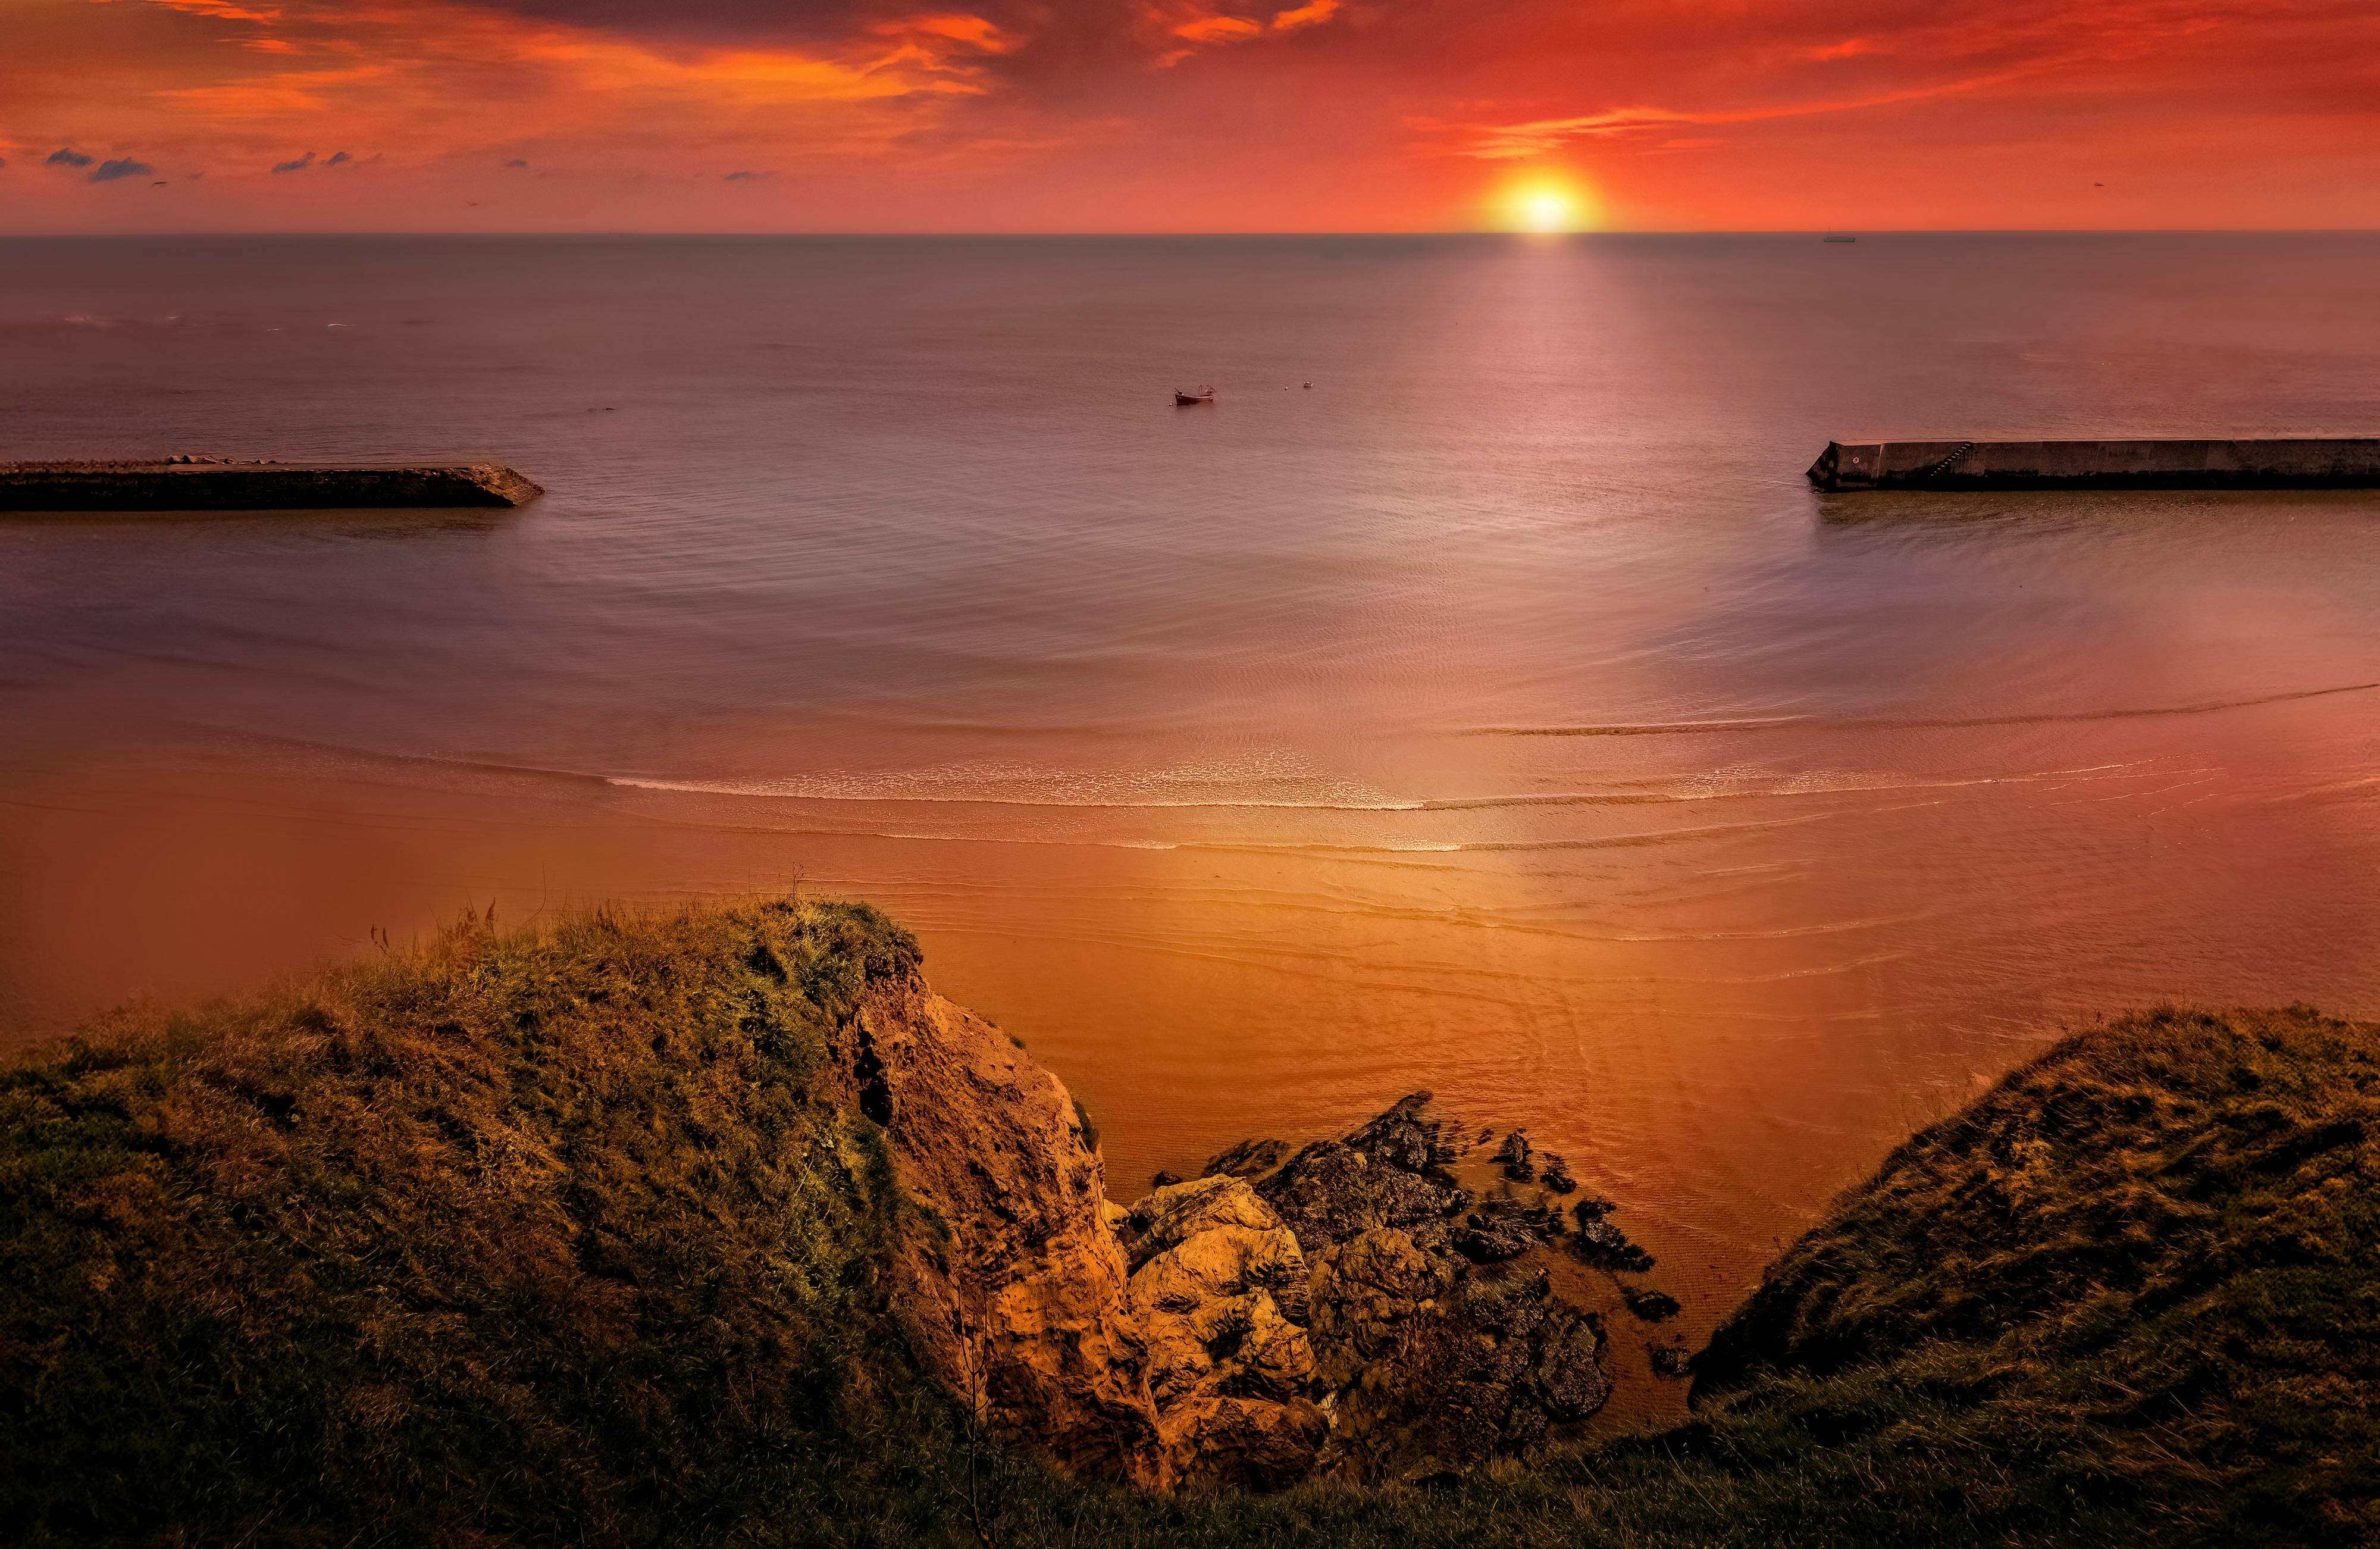
sea, water, cloud, sky, water resources, atmosphere, afterglow, ecoregion, light, nature, natural landscape, dusk, orange, sunset, body of water, sunlight, sunrise, coastal and oceanic landforms, lake, horizon, red sky at morning, atmospheric phenomenon, beach, landscape, morning, plant, sun, summer, headland, calm, wood, wind wave, astronomical object, shore, evening, reflection, dawn, rock, cape, coast, wilderness, ocean, wave, sound, tropics, bay, cumulus, island, inlet, tree, loch, vacation, hill, reservoir, promontory, klippe, sand, skerry, heat, night, tide